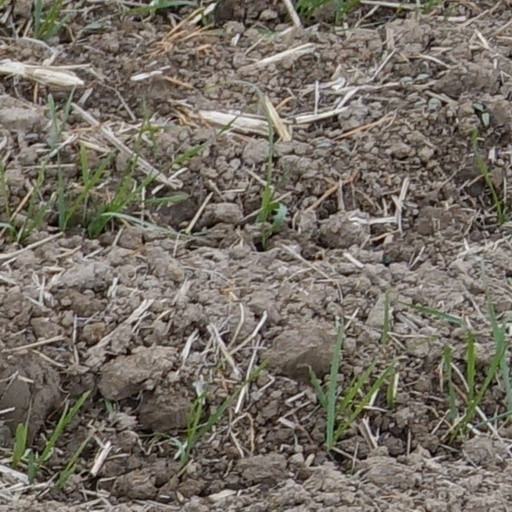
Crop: wheat